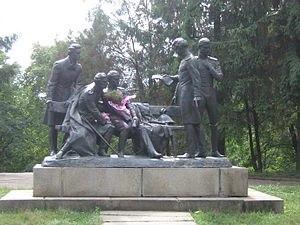
Kamianka ou Kamenka est une ville de l'oblast de Tcherkassy, en Ukraine, et le centre administratif du raïon de Kamianka. Sa population s'élevait à 12 427 habitants en 2014.